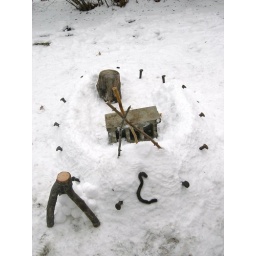
Those are railroad ties protecting the walls of the fort. They gathered them from the nearby tracks earlier in the fall.